Fokker F.VIII

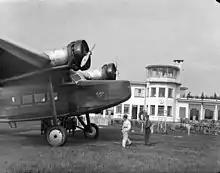
Fokker F.VIII (8) at Eindhoven, NL

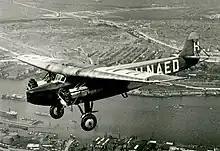
KLM F.VIII over Rotterdam

KLM accepted delivery of the first of their seven on June 24, 1927. They were used exclusively on the European routes. The Hungarian Malert company bought one aircraft and had another three built under licence at the Manfréd Weiss factory, all using Gnome-Rhône Jupiter 9A engines. These Budapest airliners flew on Malert's short haul routes; two were lost in crashes.